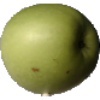
Label: apple_granny_smith